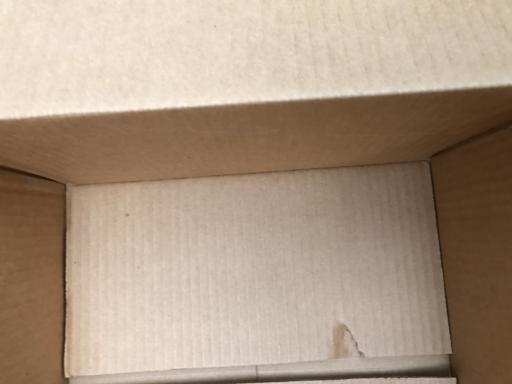
Label: cardboard